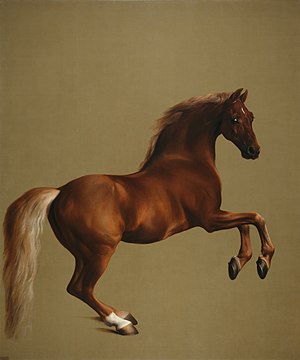
George Stubbs
George Stubbs, Whistlejacket, ca. 1762, National Gallery.
George Stubbs var en engelsk maler og raderer.